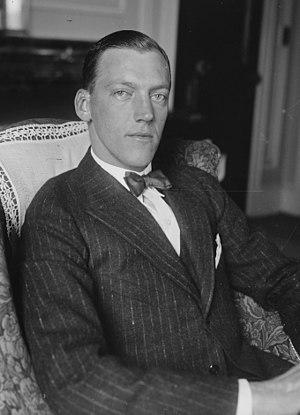
La descendance de Christian IX désigne ici l'ensemble des nombreux descendants du roi de Danemark Christian IX, et de son épouse Louise de Hesse-Cassel.
Le prince Axel de Danemark, né le 12 août 1888 à Copenhague et décédé le 14 juillet 1964 dans cette même ville, était un membre de la famille royale danoise.